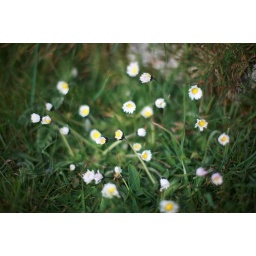
I spotted these daisies nestling beneath an old rock in the countryside.